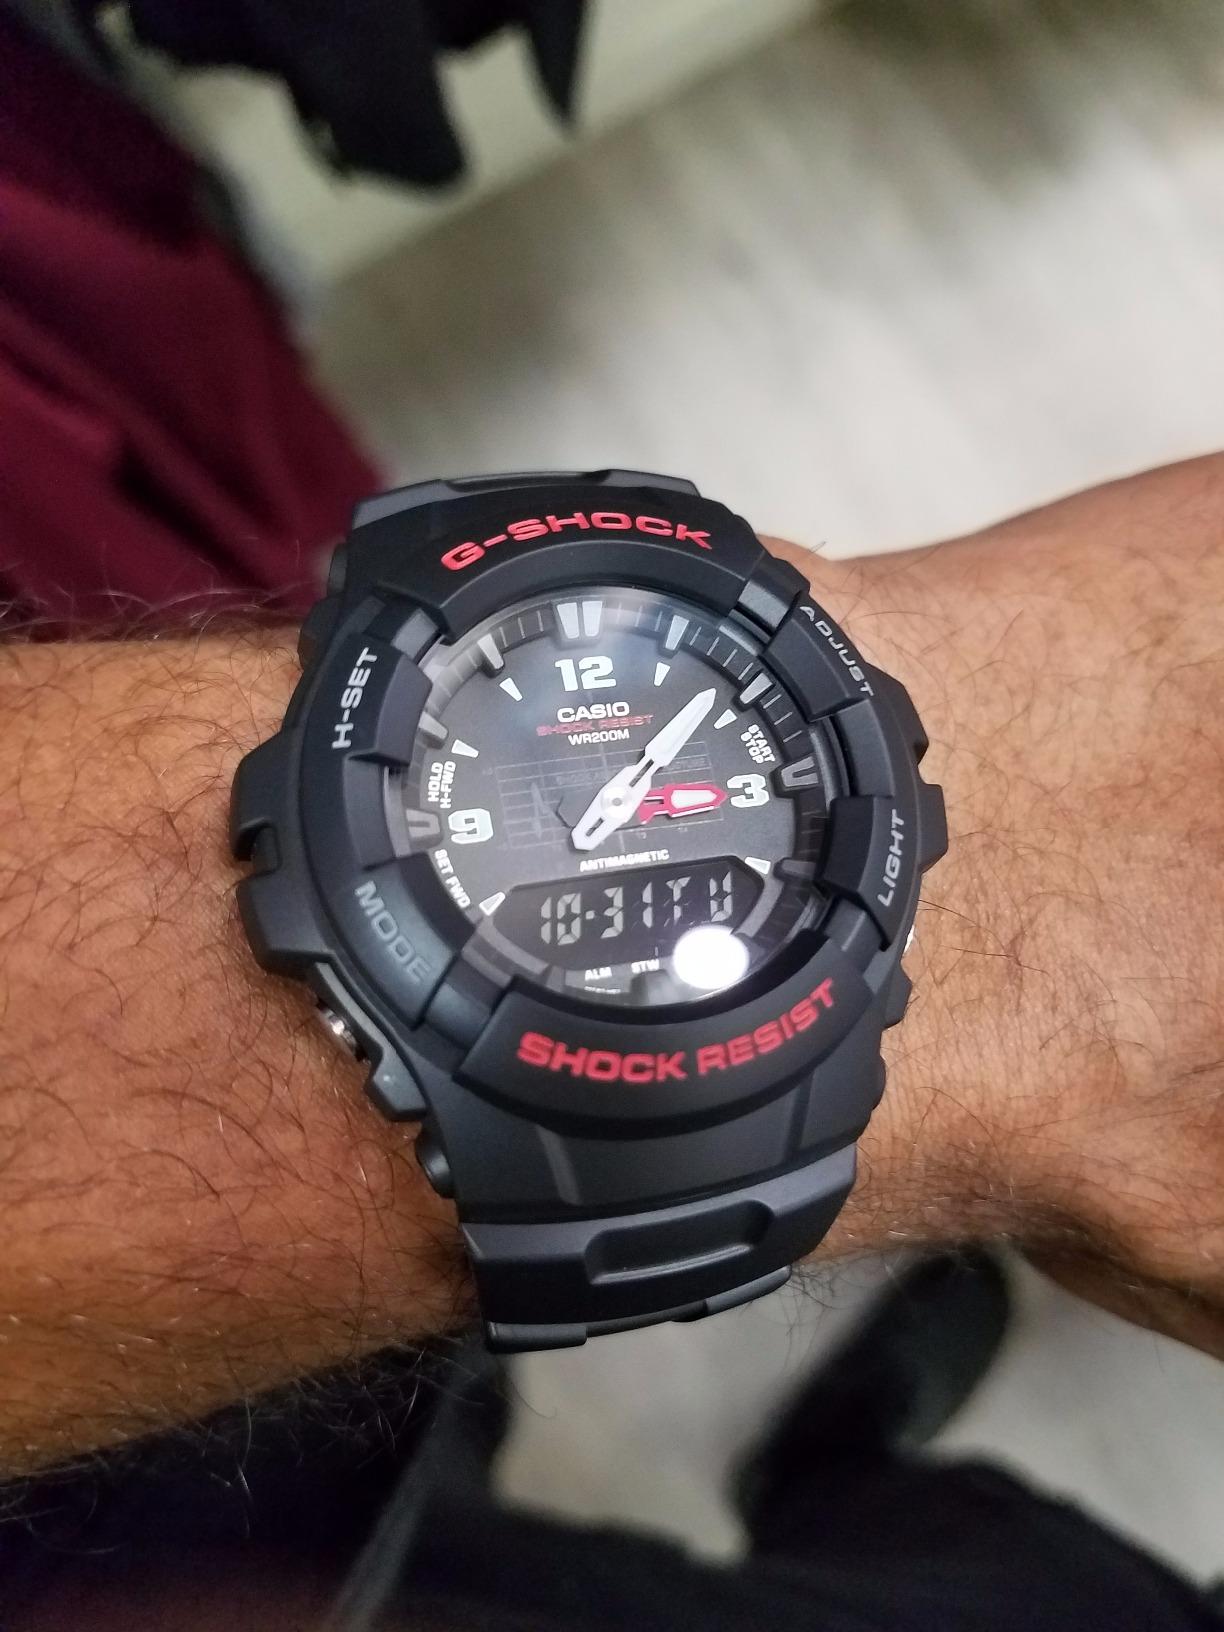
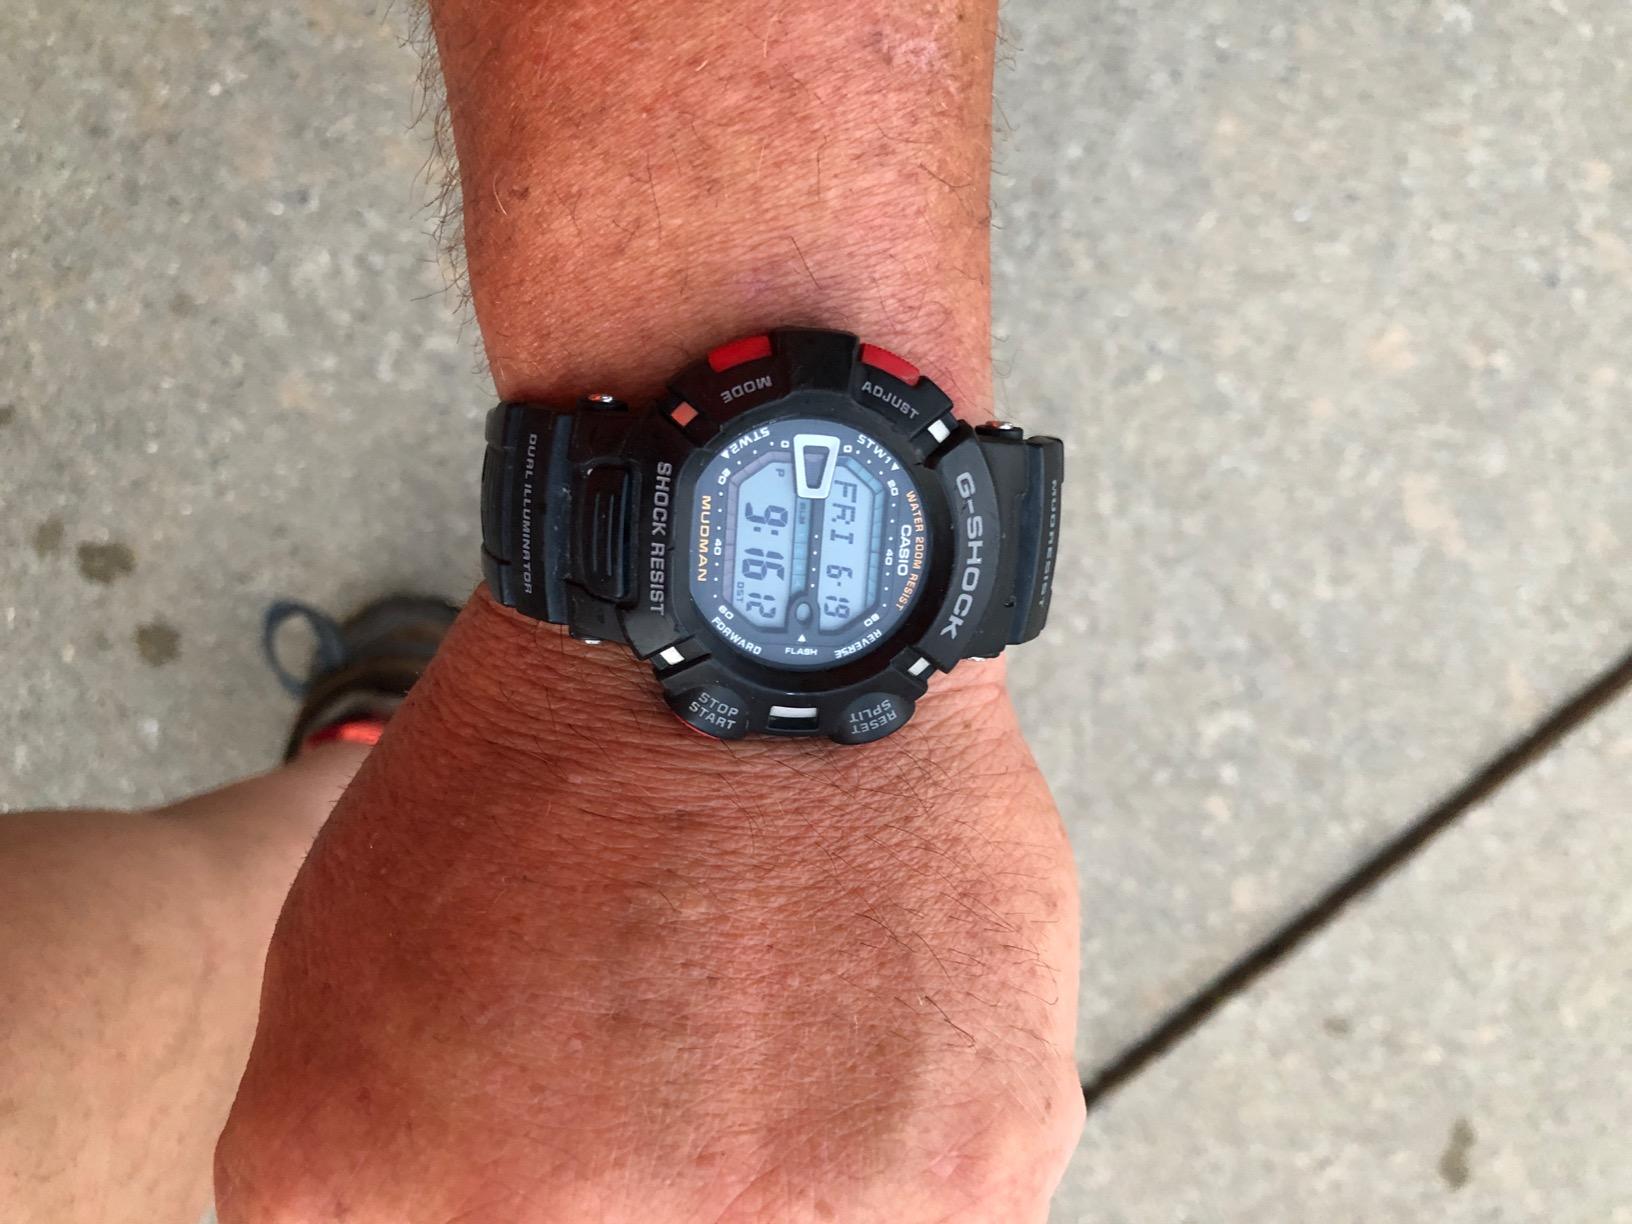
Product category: accessories_watch
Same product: no